Black-and-chestnut eagle

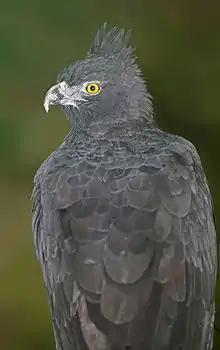
Close-up of an adult's face and back.

As an adult, this species is glossy black on the head and the back and a rich and somewhat streaky chestnut on the underside, much of the wing secondaries and even on its legs. The black-tipped white feathers on the wing primaries contrast strongly with the chestnut secondaries and underwing coverts. The adult's tail is grayish with a thick black subterminal band. Adult black-and-chestnut eagles have orange-yellow eyes and yellow bare parts but for the somewhat proportionately small gray bill. The juvenile bird is very different, being whitish over the head and body with a buffy wash underneath and scaly grey-brown on the back and mantle, somewhat more extensive than in other whitish juvenile "Spizaetus". The wings are whitish on juveniles where adults are chestnut and the remaining wing feathers of the juvenile have a much more varying black-and-white pattern. The tail of juveniles has two strong black bands. The juvenile’s eye is blue-gray, later becoming yellow before becoming orangish at maturity. Maturity is obtained gradually over four years, about average for a large eagle but nearly twice as long as some other "Spizaetus" species. Adult black-and-chestnut eagles are practically unmistakable, unless seen only dorsally and then can be distinguished from the black hawk-eagle by its larger, much bulkier frame and distinctive tail pattern on a conspicuously relatively shorter tail. Black-and-chestnut juveniles are more reminiscent of juveniles of both other "Spizaetus" species but are distinctly larger, bulkier and proportionately shorter tailed than both and each species has somewhat distinctive juvenile patterns on the wing primaries and tail. The black-and-white hawk-eagle is particularly far smaller and, unlike the ornate hawk-eagle, is not known to take up occasional residency in cloud forests. Also juvenile pale morph crested eagles can appear surprisingly similar in flight to juvenile black-and-chestnut eagles but are conspicuously longer tailed with a stronger barring pattern. Furthermore, there is little to no overlap with the other species of the genus as well as crested eagles due to the distinct habitat used by the black-and-chestnut. The solitary eagle is unlikely to be mistaken, being much broader winged and lacks all chestnut pigment, furthermore having an almost inverse tail pattern to adult black-and-chestnuts on a rather shorter tail. Unlike other crested raptors, it is reported that the crest of the black-and-chestnut eagle is held upright during calm periods of time and in flight and more likely to be held flat in stressful circumstances.